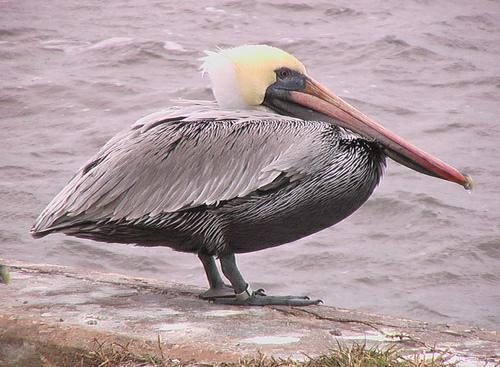
A photo of a brown pelican